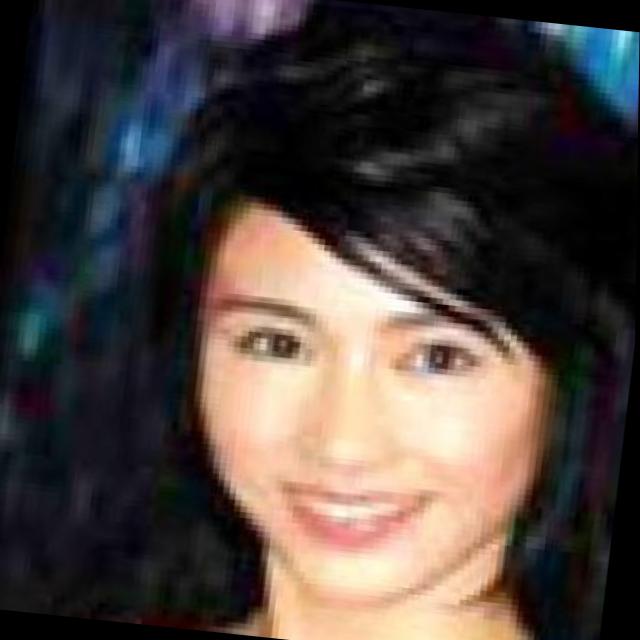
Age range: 21-44